Wolfenstein 3D

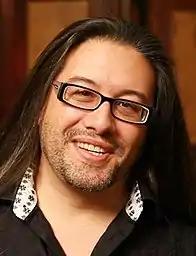
Face of a smiling man with long black hair and glasses

In November 1991, with the second "Commander Keen" trilogy of episodes nearing completion and their contractual obligations to Softdisk almost finished, id Software sat down to plan out their next major game. Designer Tom Hall, who initially wanted to do a third "Keen" trilogy, recognized that Carmack's programming focus had shifted from the 2D side-scrolling platform game series to 3D action games. After an initial proposal by Hall of a sci-fi project, "It's Green and Pissed", Romero suggested a 3D remake of the 1981 "Castle Wolfenstein". The team was interested in the idea, as Romero, Hall, and John Carmack all had fond memories of the original title and felt the maze-like shooter gameplay fit well with Carmack's 3D game engine, while Adrian Carmack was interested in moving away from the child-friendly art style of "Keen" into something more violent. Encouraged by the reception to his idea, Romero expounded on it by proposing a "loud" and "cool" fast action game where the player could shoot soldiers before dragging and looting their bodies. The core of the gameplay would be fast and simple, for Romero believed that due to the novelty of a 3D game and control scheme, players would not be receptive to more complicated, slow gameplay. He felt the game would occupy a unique place in the industry, which was then dominated by slower simulation and strategy games. Adrian and John Carmack were excited by the prospect, while Hall felt that it was enjoyable enough, and that since he was the company's designer that they could return to his ideas at a later date.